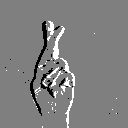
ASL letter: r